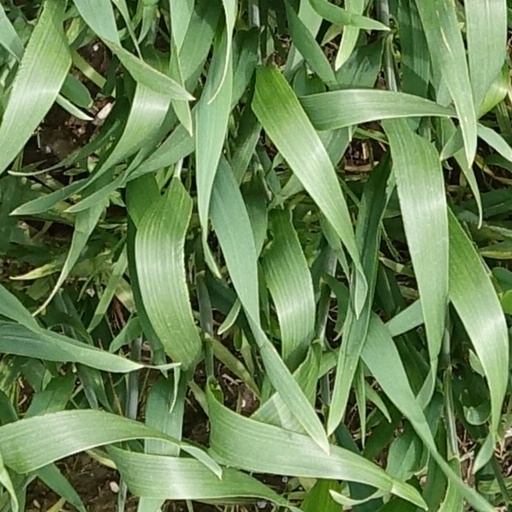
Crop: wheat